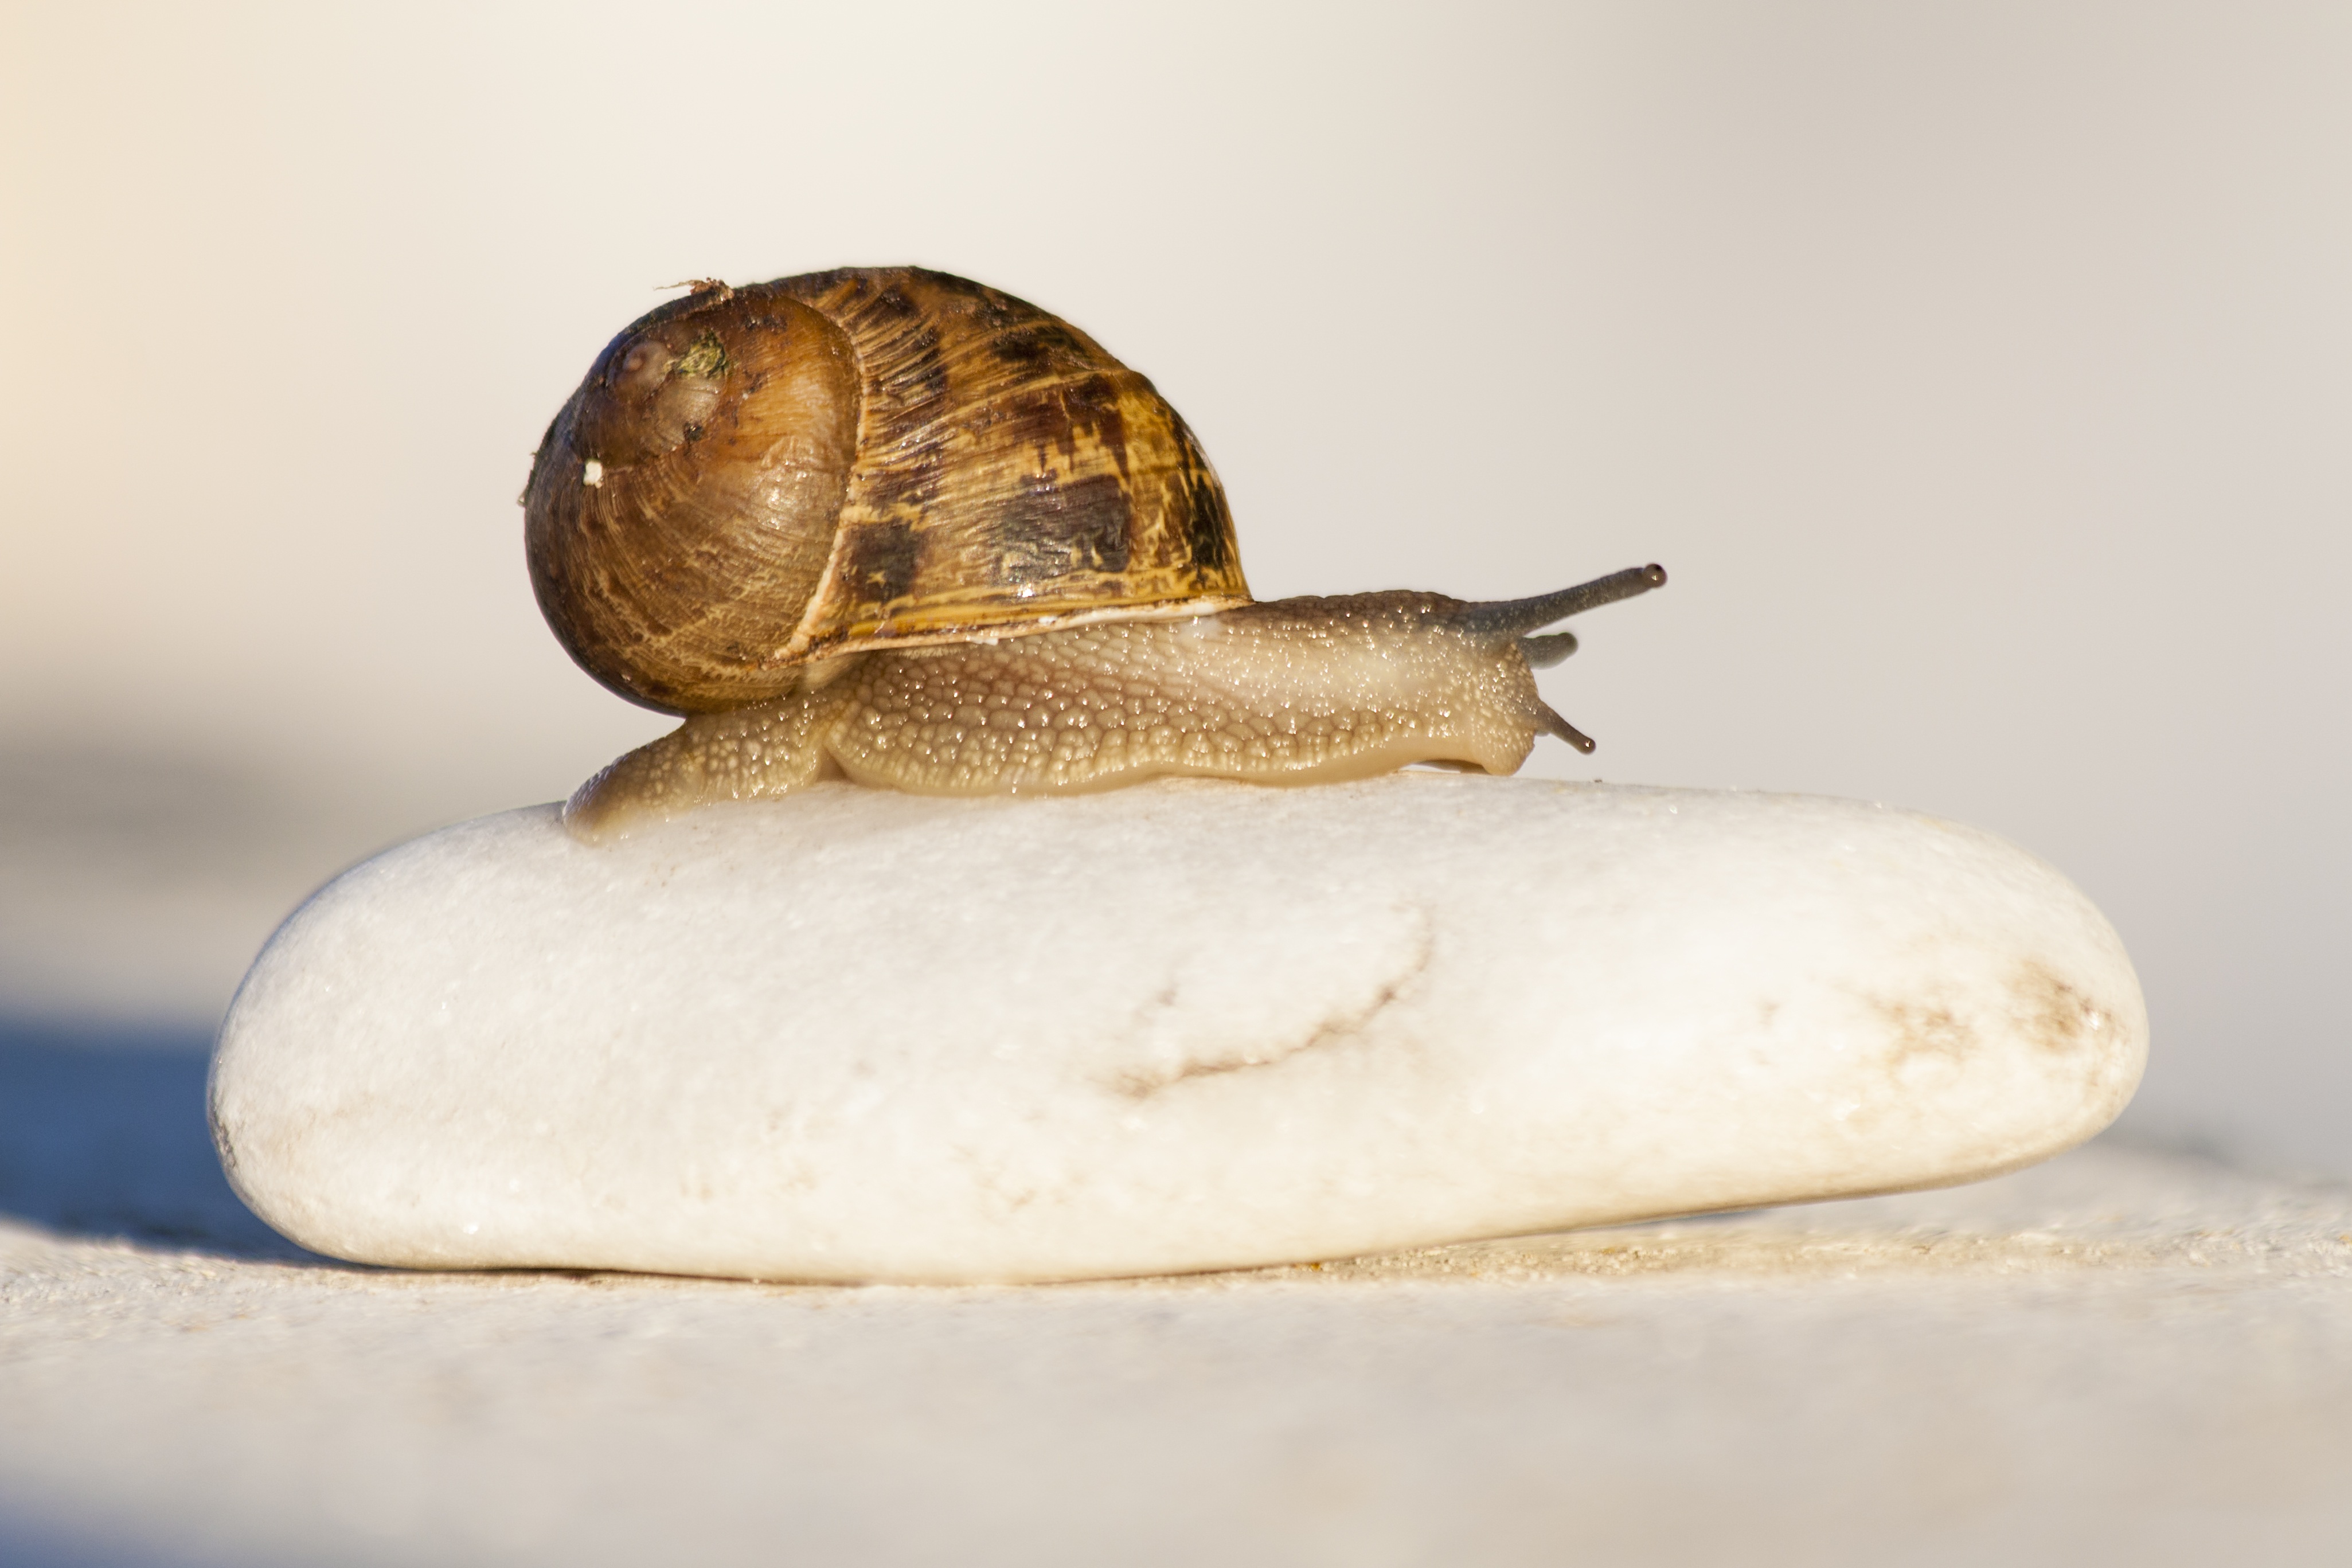
stone, invertebrate, snail, zoom, molluscs, sea snail, snails and slugs